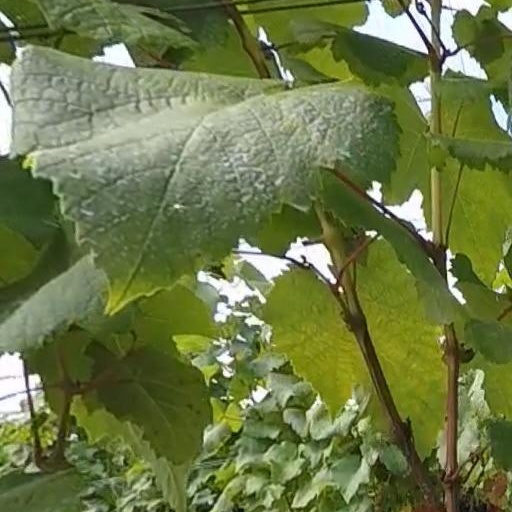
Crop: grape